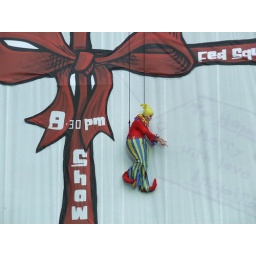
Christmas in Melbourne - street (or building in this case) shows were great last year!